Imperial House of Japan

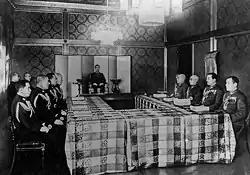
Emperor Shōwa as head of the Imperial General Headquarters on 29 April 1943

Currently the primary Imperial properties are the Tokyo Imperial Palace and the Kyoto Imperial Palace. The estimated landholdings are . The Tōgū Palace is located in the larger Akasaka Estate where numerous other Imperial Family members reside. There are privately used imperial villas in Hayama, Nasu and the Suzaki Imperial Villa in Shimoda. The Katsura Imperial Villa, Shugakuin Imperial Villa and Sentō Imperial Palace are in Kyoto. There are a number of Imperial farms, residences and game preserves. The Imperial Household Agency administers the Shosoin Imperial Repository in Nara. The Imperial properties are all owned by the State.